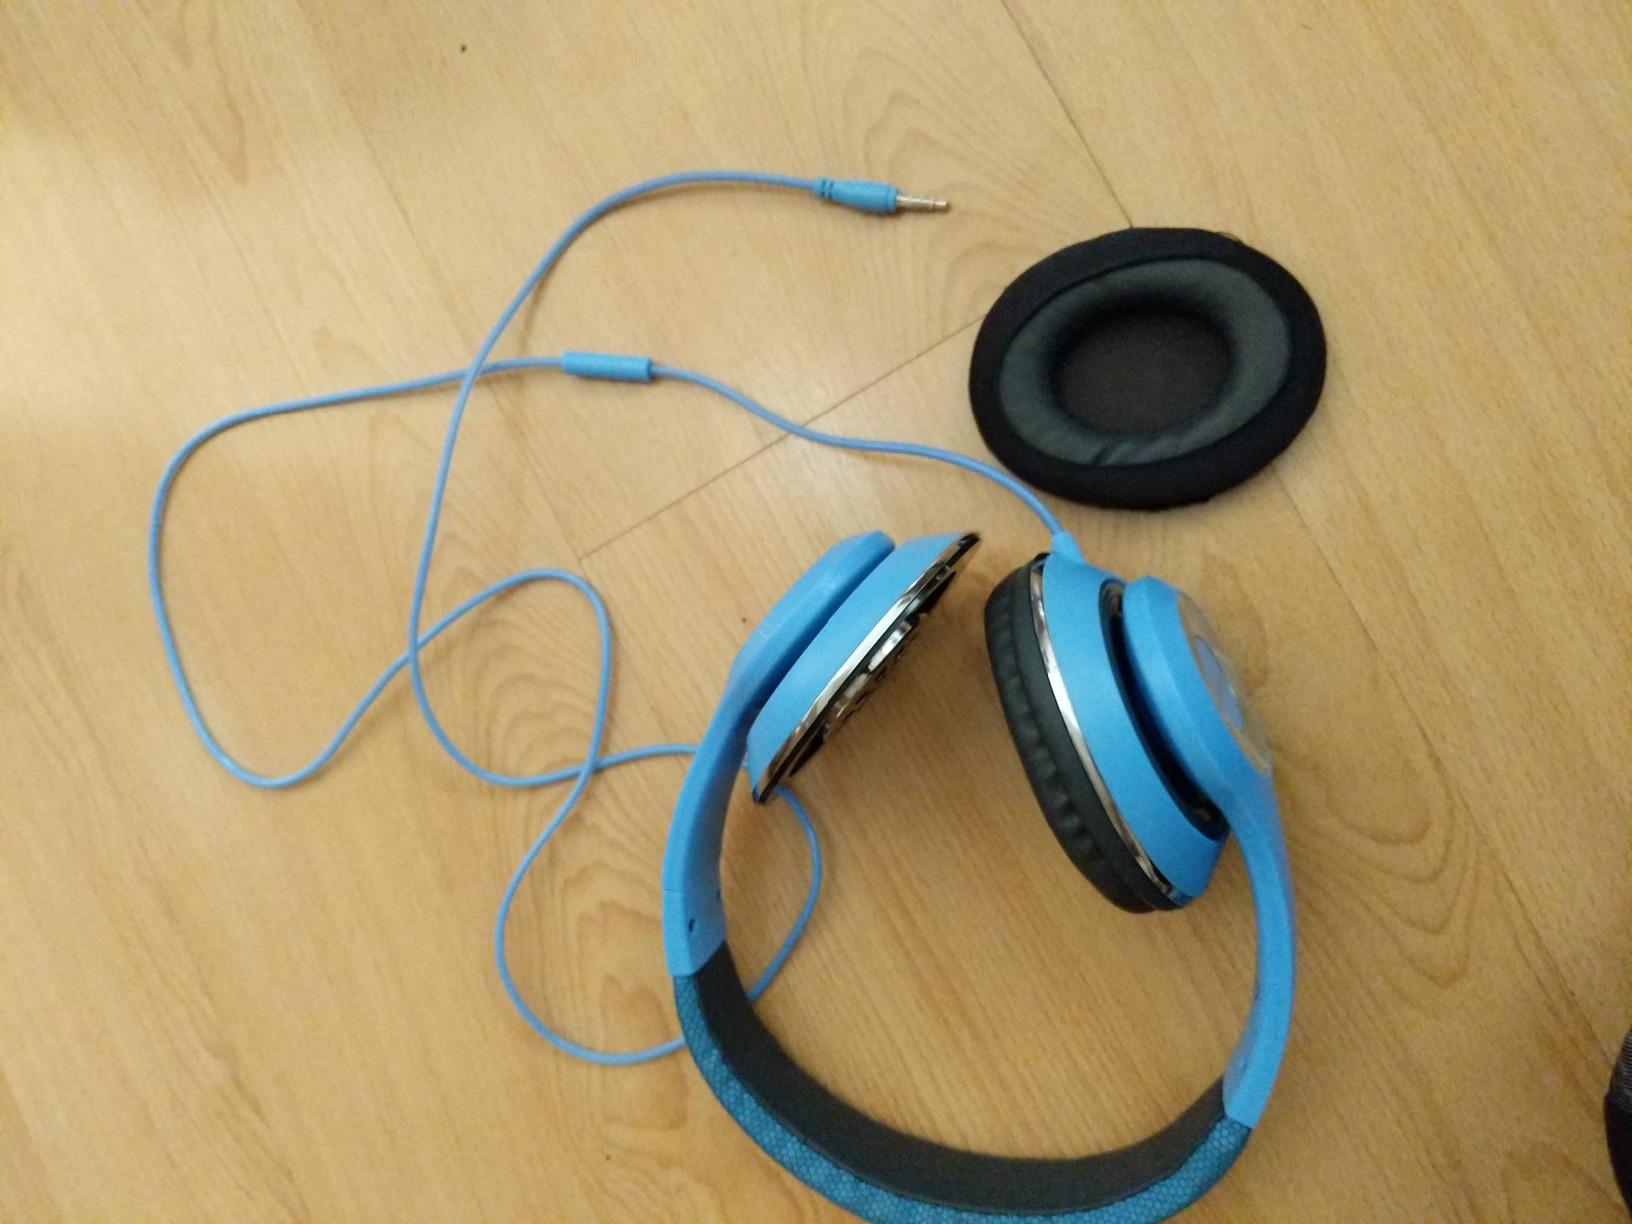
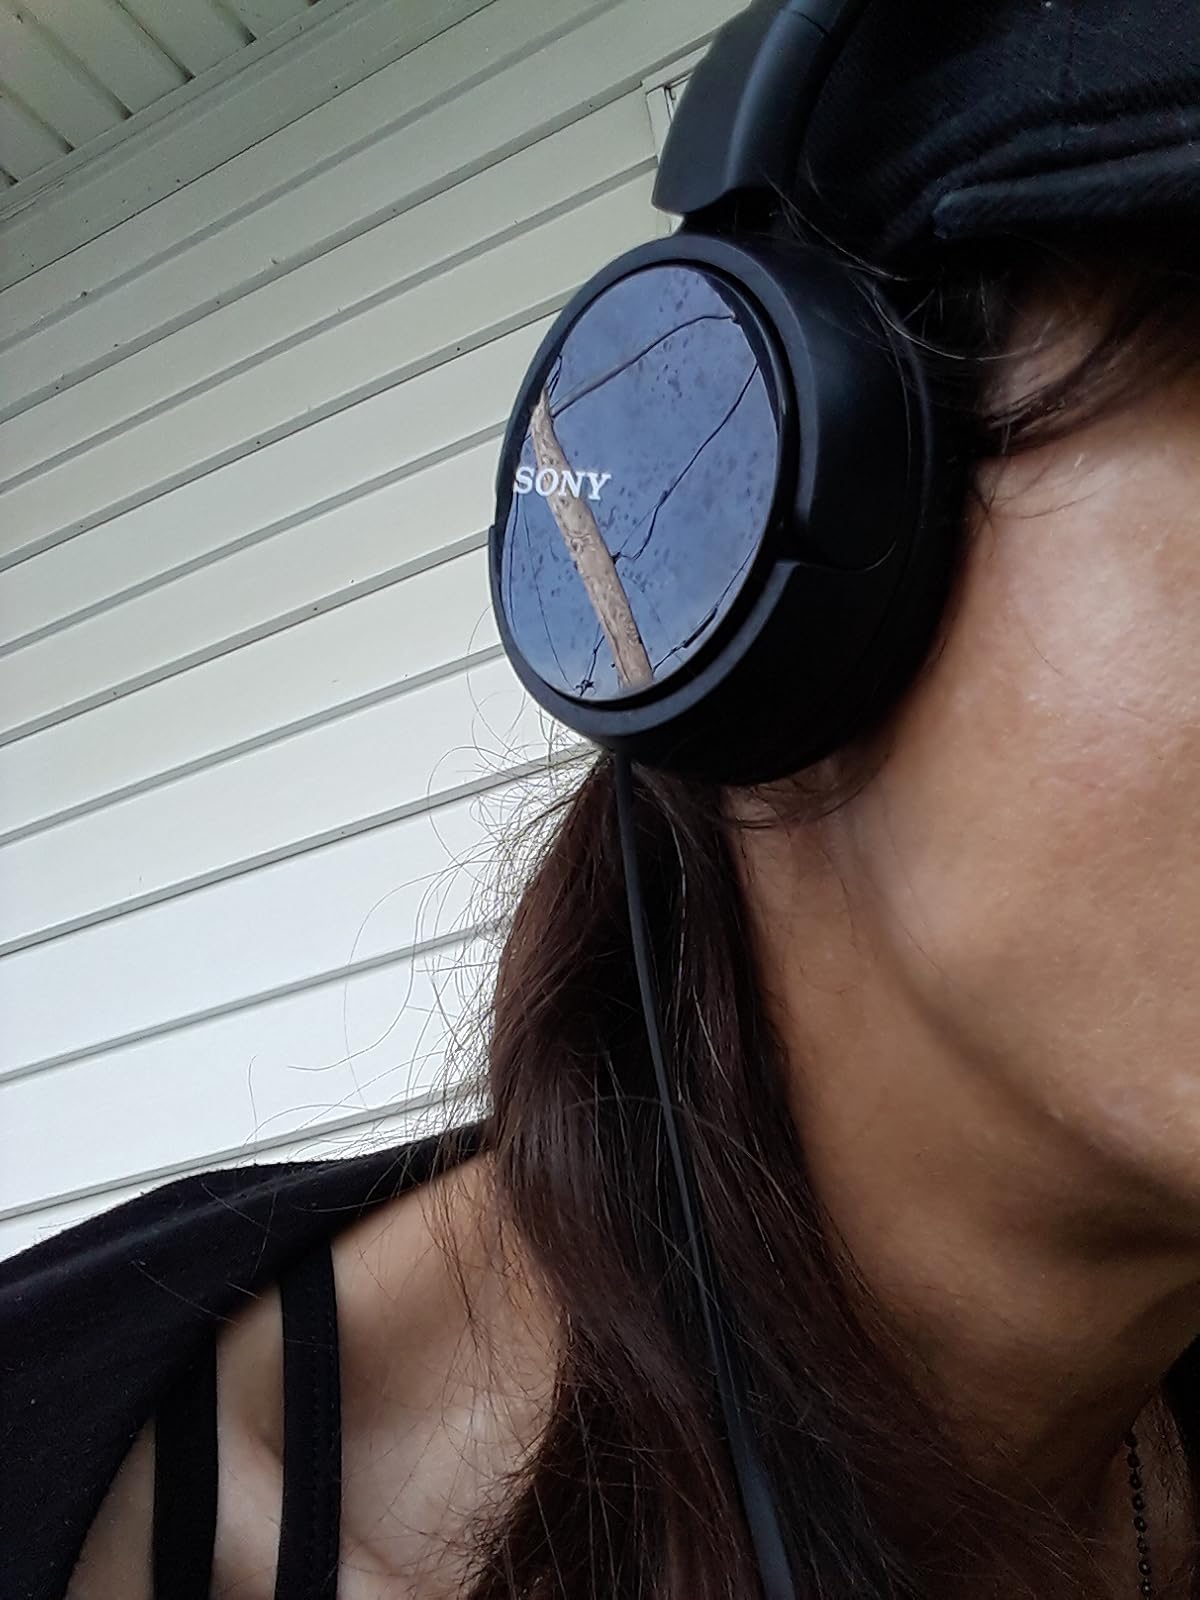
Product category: headphones
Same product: no